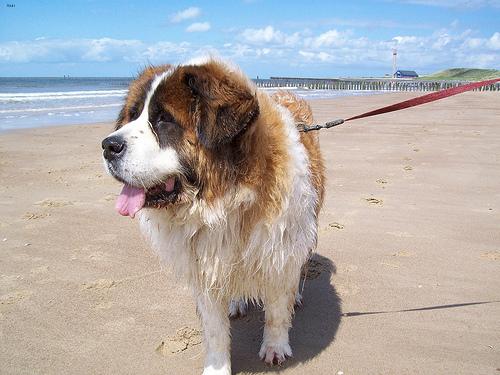
Breed: saint bernard